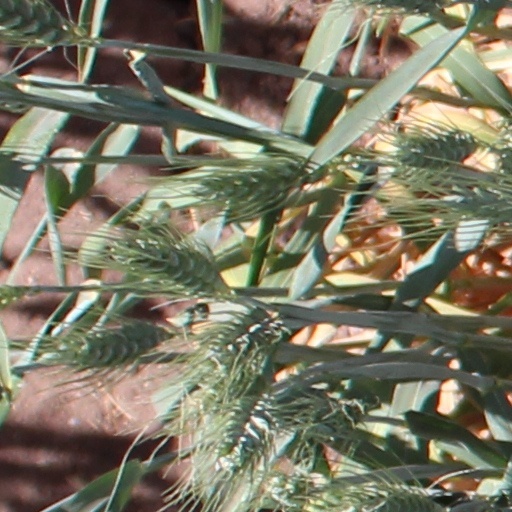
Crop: wheat